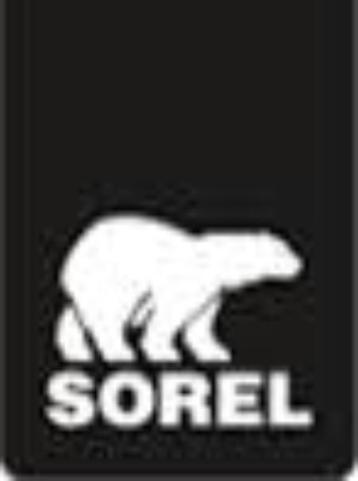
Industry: Clothes